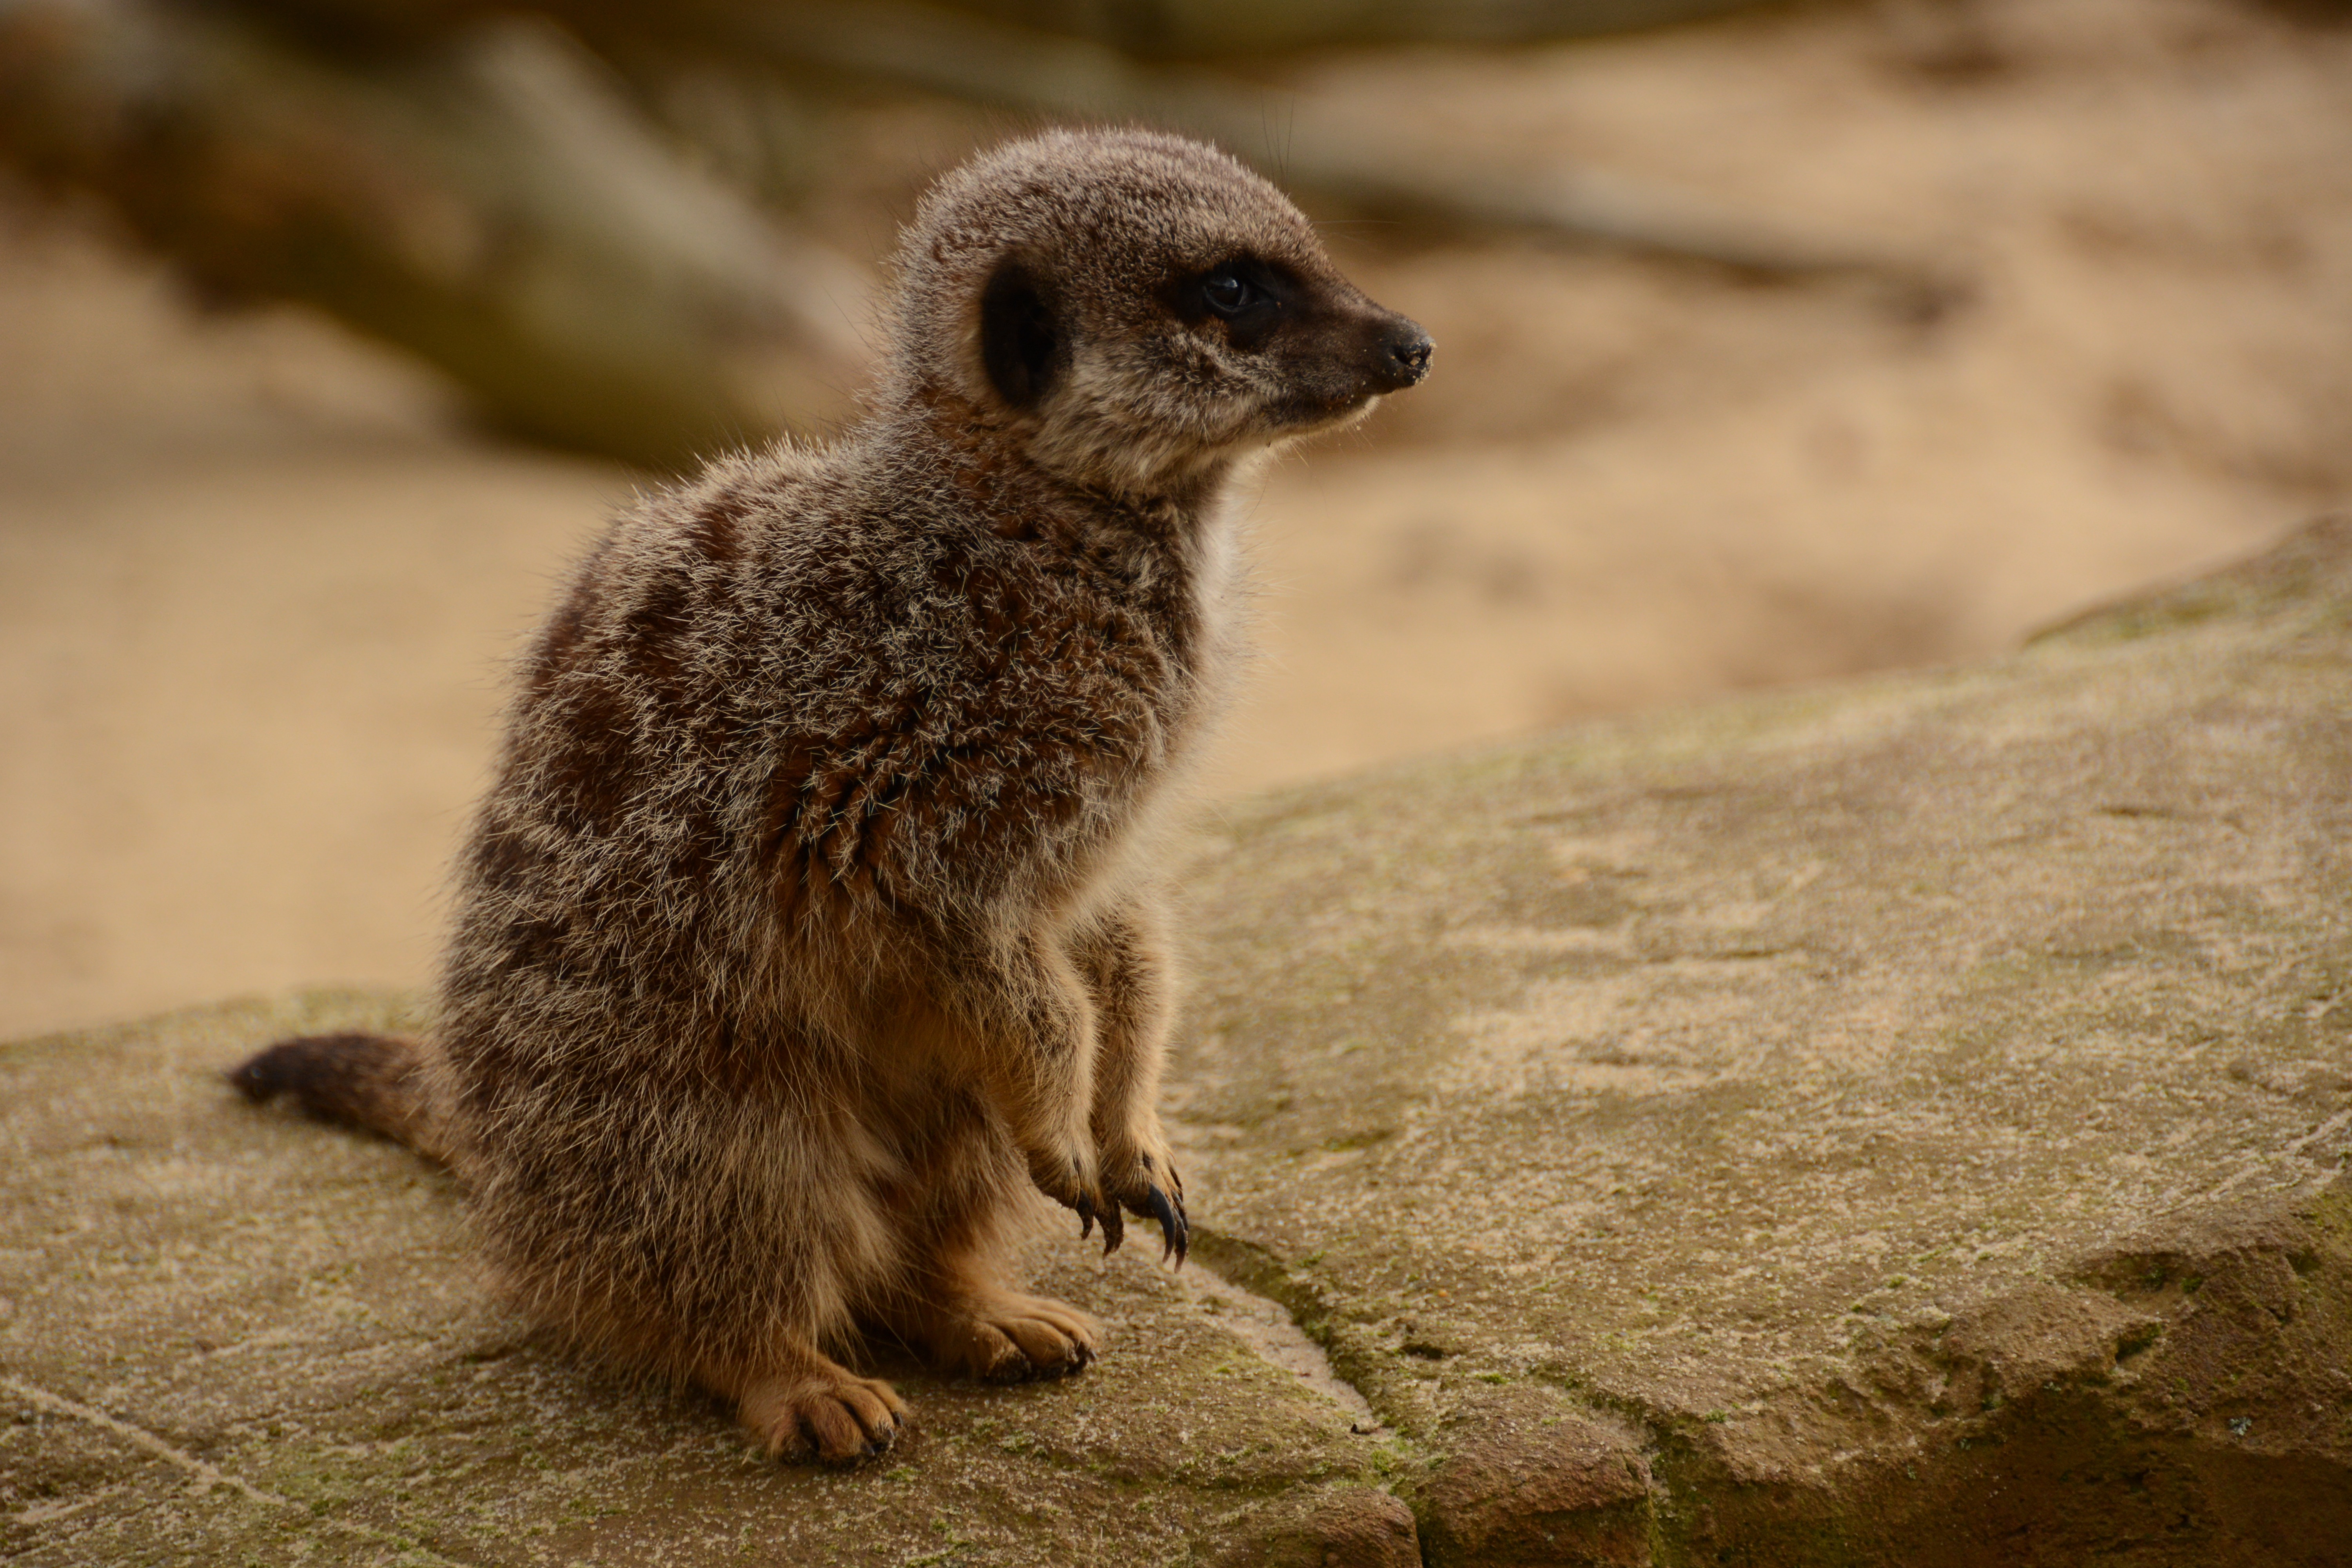
wildlife, zoo, mammal, fauna, whiskers, vertebrate, meerkat, mongoose